Extra Ordinary (film)

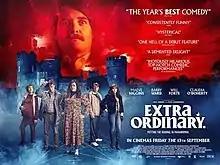
Theatrical release poster

Extra Ordinary is a 2019 horror comedy film written and directed by Mike Ahern and Enda Loughman. The film stars Maeve Higgins, Barry Ward, Will Forte, Claudia O'Doherty, Jamie Beamish, Terri Chandler, Risteárd Cooper and Emma Coleman. The film was released in Ireland and the United Kingdom on 13 September 2019 by Wildcard Distribution. The film was released in the United States on 6 March 2020 by Cranked Up Films. The film was well-received by critics, having almost universal approval.